Klas August Linderfelt

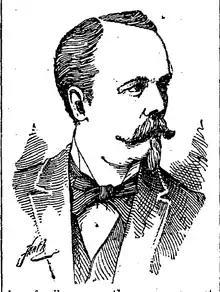
K.A. Linderfelt from the May 5, 1892 edition of the "Milwaukee Sentinel"

Beginning in at least 1883, Linderfelt began embezzling large sums of money from the Library, chiefly by double-billing the board for Library expenditures and pocketing the difference. He never provided a motive for his theft, but it was widely speculated, and argued by his lawyer, that the financial demands of Linderfelt's prestigious position in society were not met by his modest public salary.